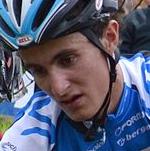
Age: 23